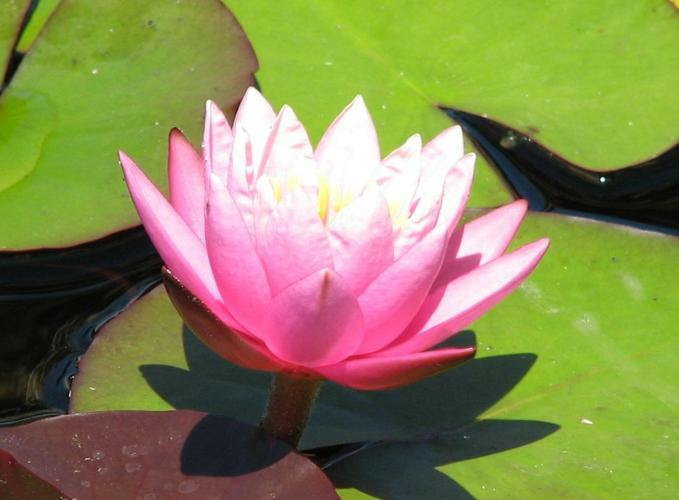
Flower: water lily